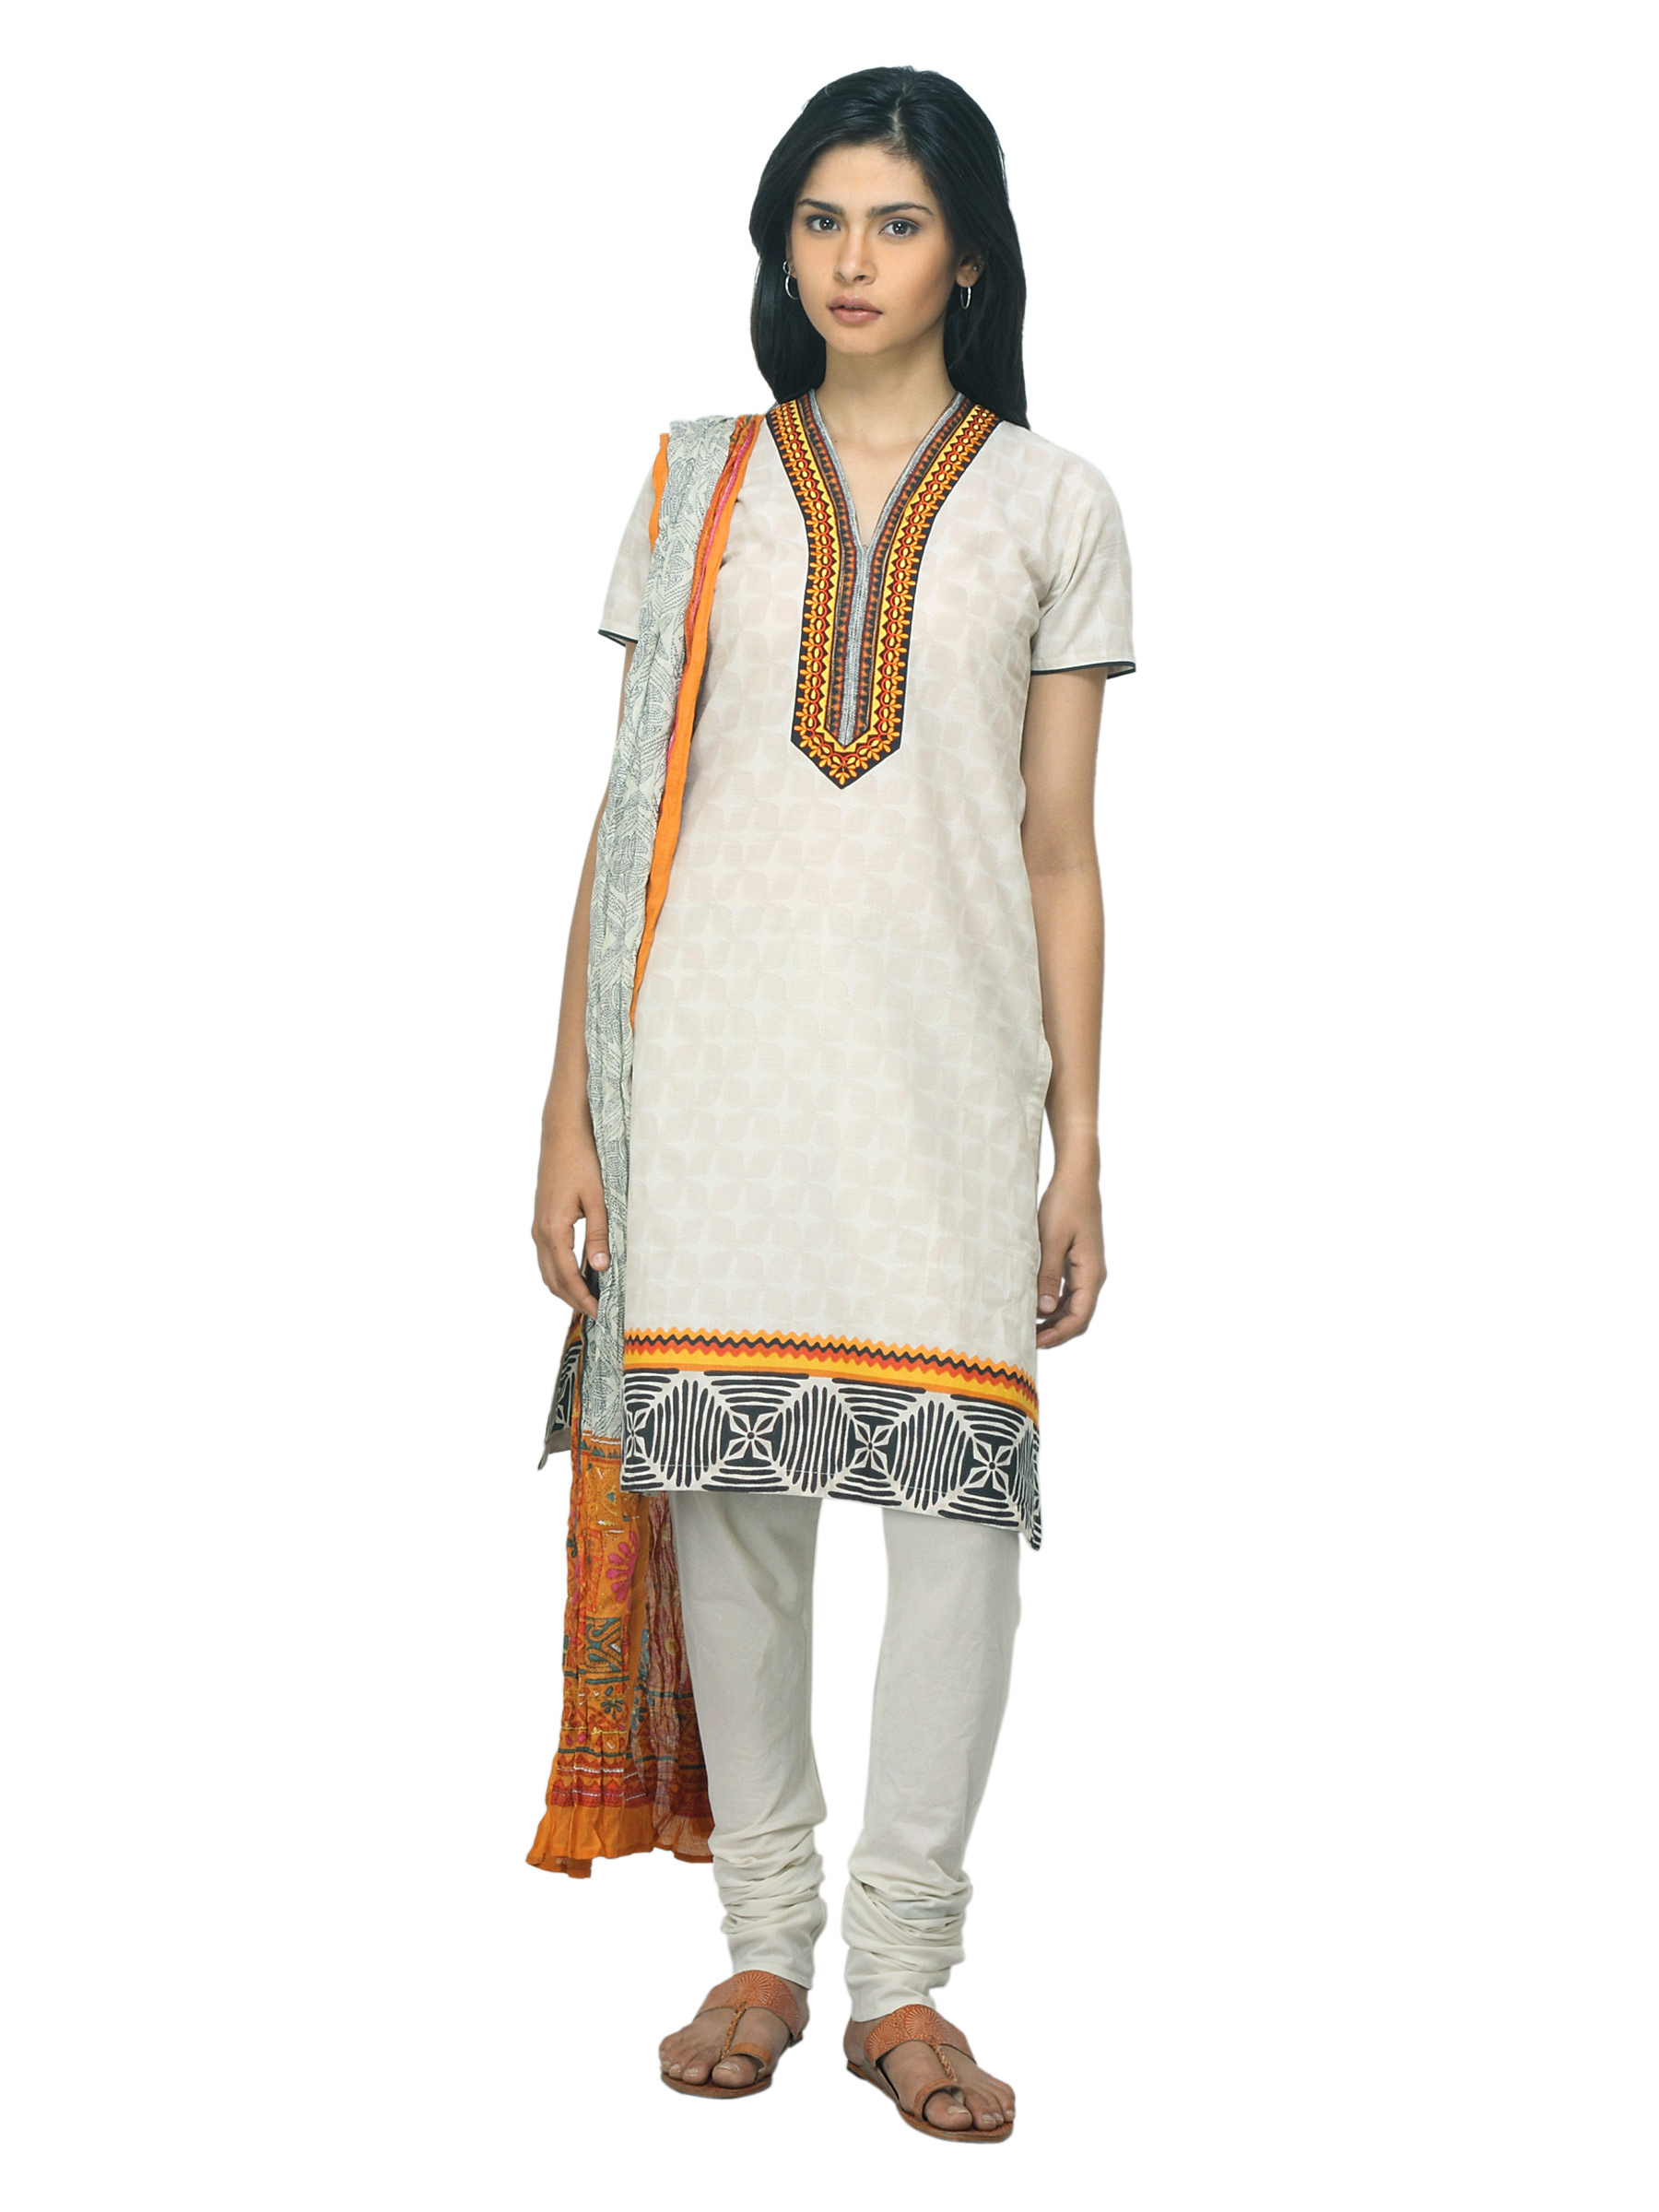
Biba Outlet Women Cream-Coloured Printed  Churidar Kurta with Dupatta
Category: Apparel / Apparel Set / Kurta Sets
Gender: Women
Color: Cream
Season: Summer 2012
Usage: Ethnic